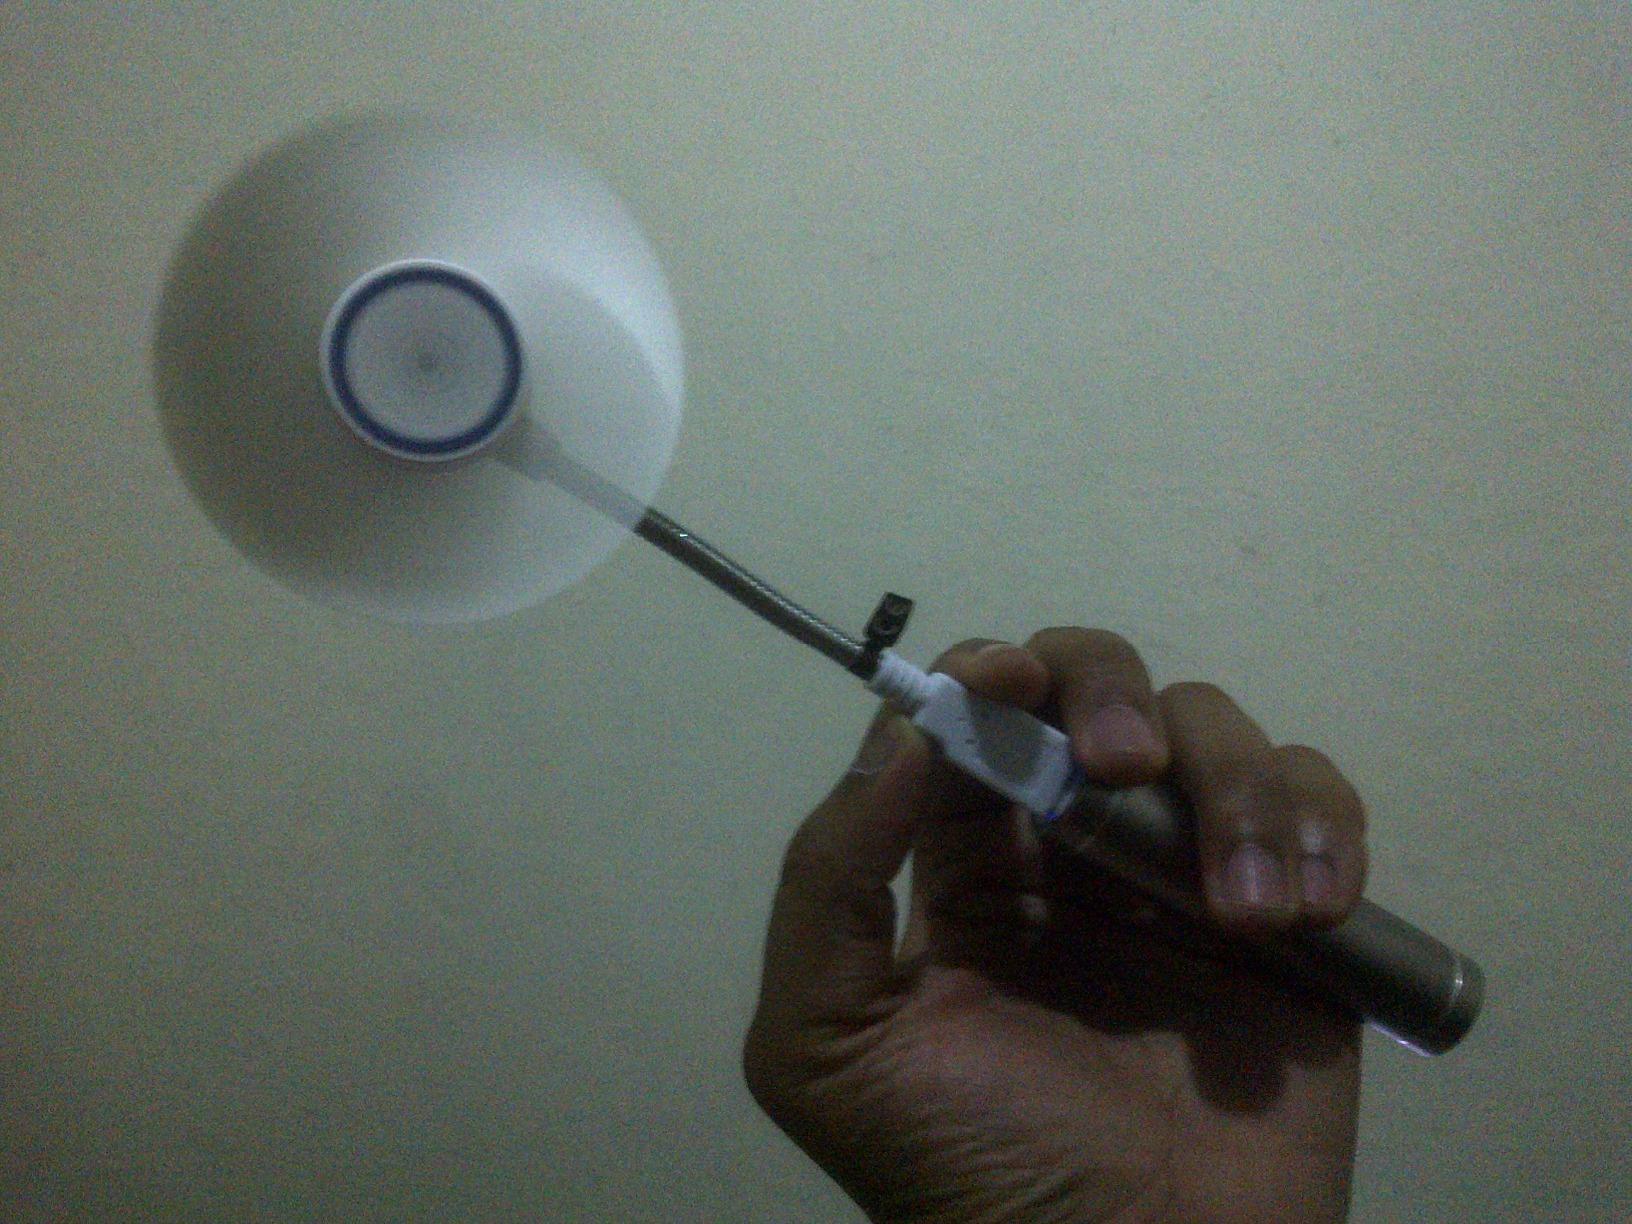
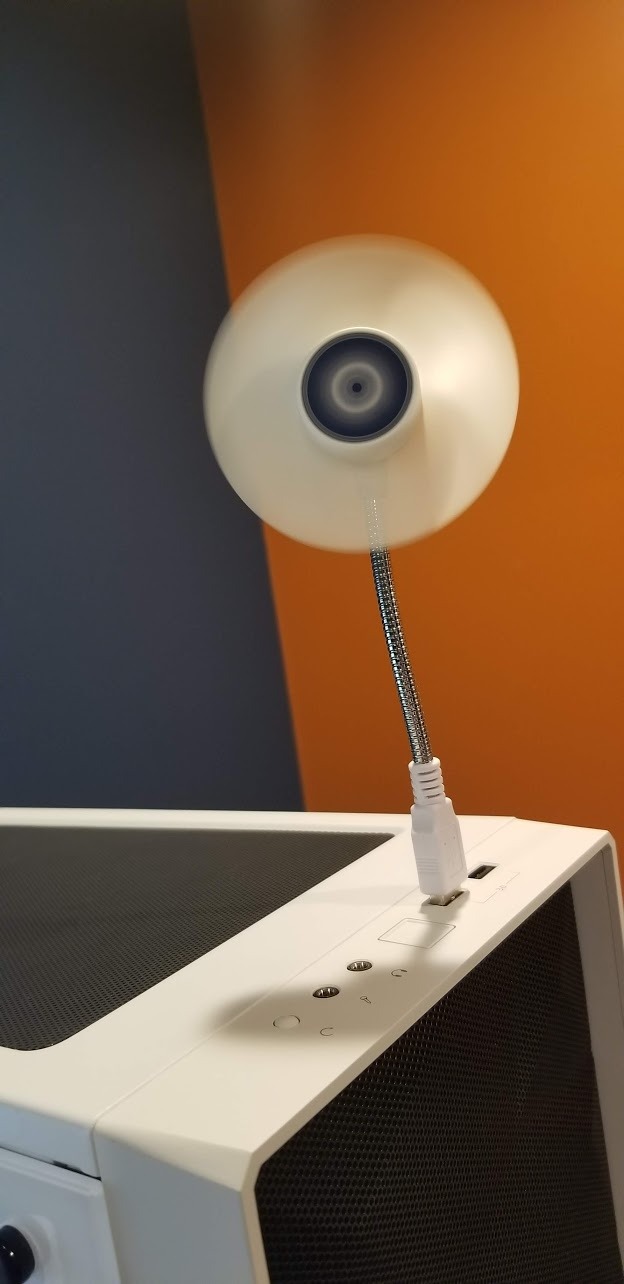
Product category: fan
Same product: yes